Yagura (tower)

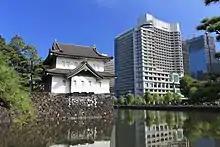
Edo Castle "Tatsumi-yagura "

There were signs that the first written form of kanji was during ancient periods, simply being a character representing a tower before being changed to – in which the former replaced the latter once again. The term originally derives from the use of fortress towers as high/tall or arrow ("ya") storehouses ("kura"), and was thus originally written as . The term was used for a collection of towers.